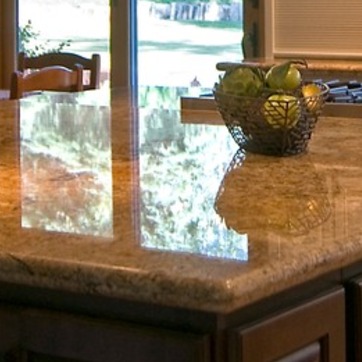
Material: polishedstone